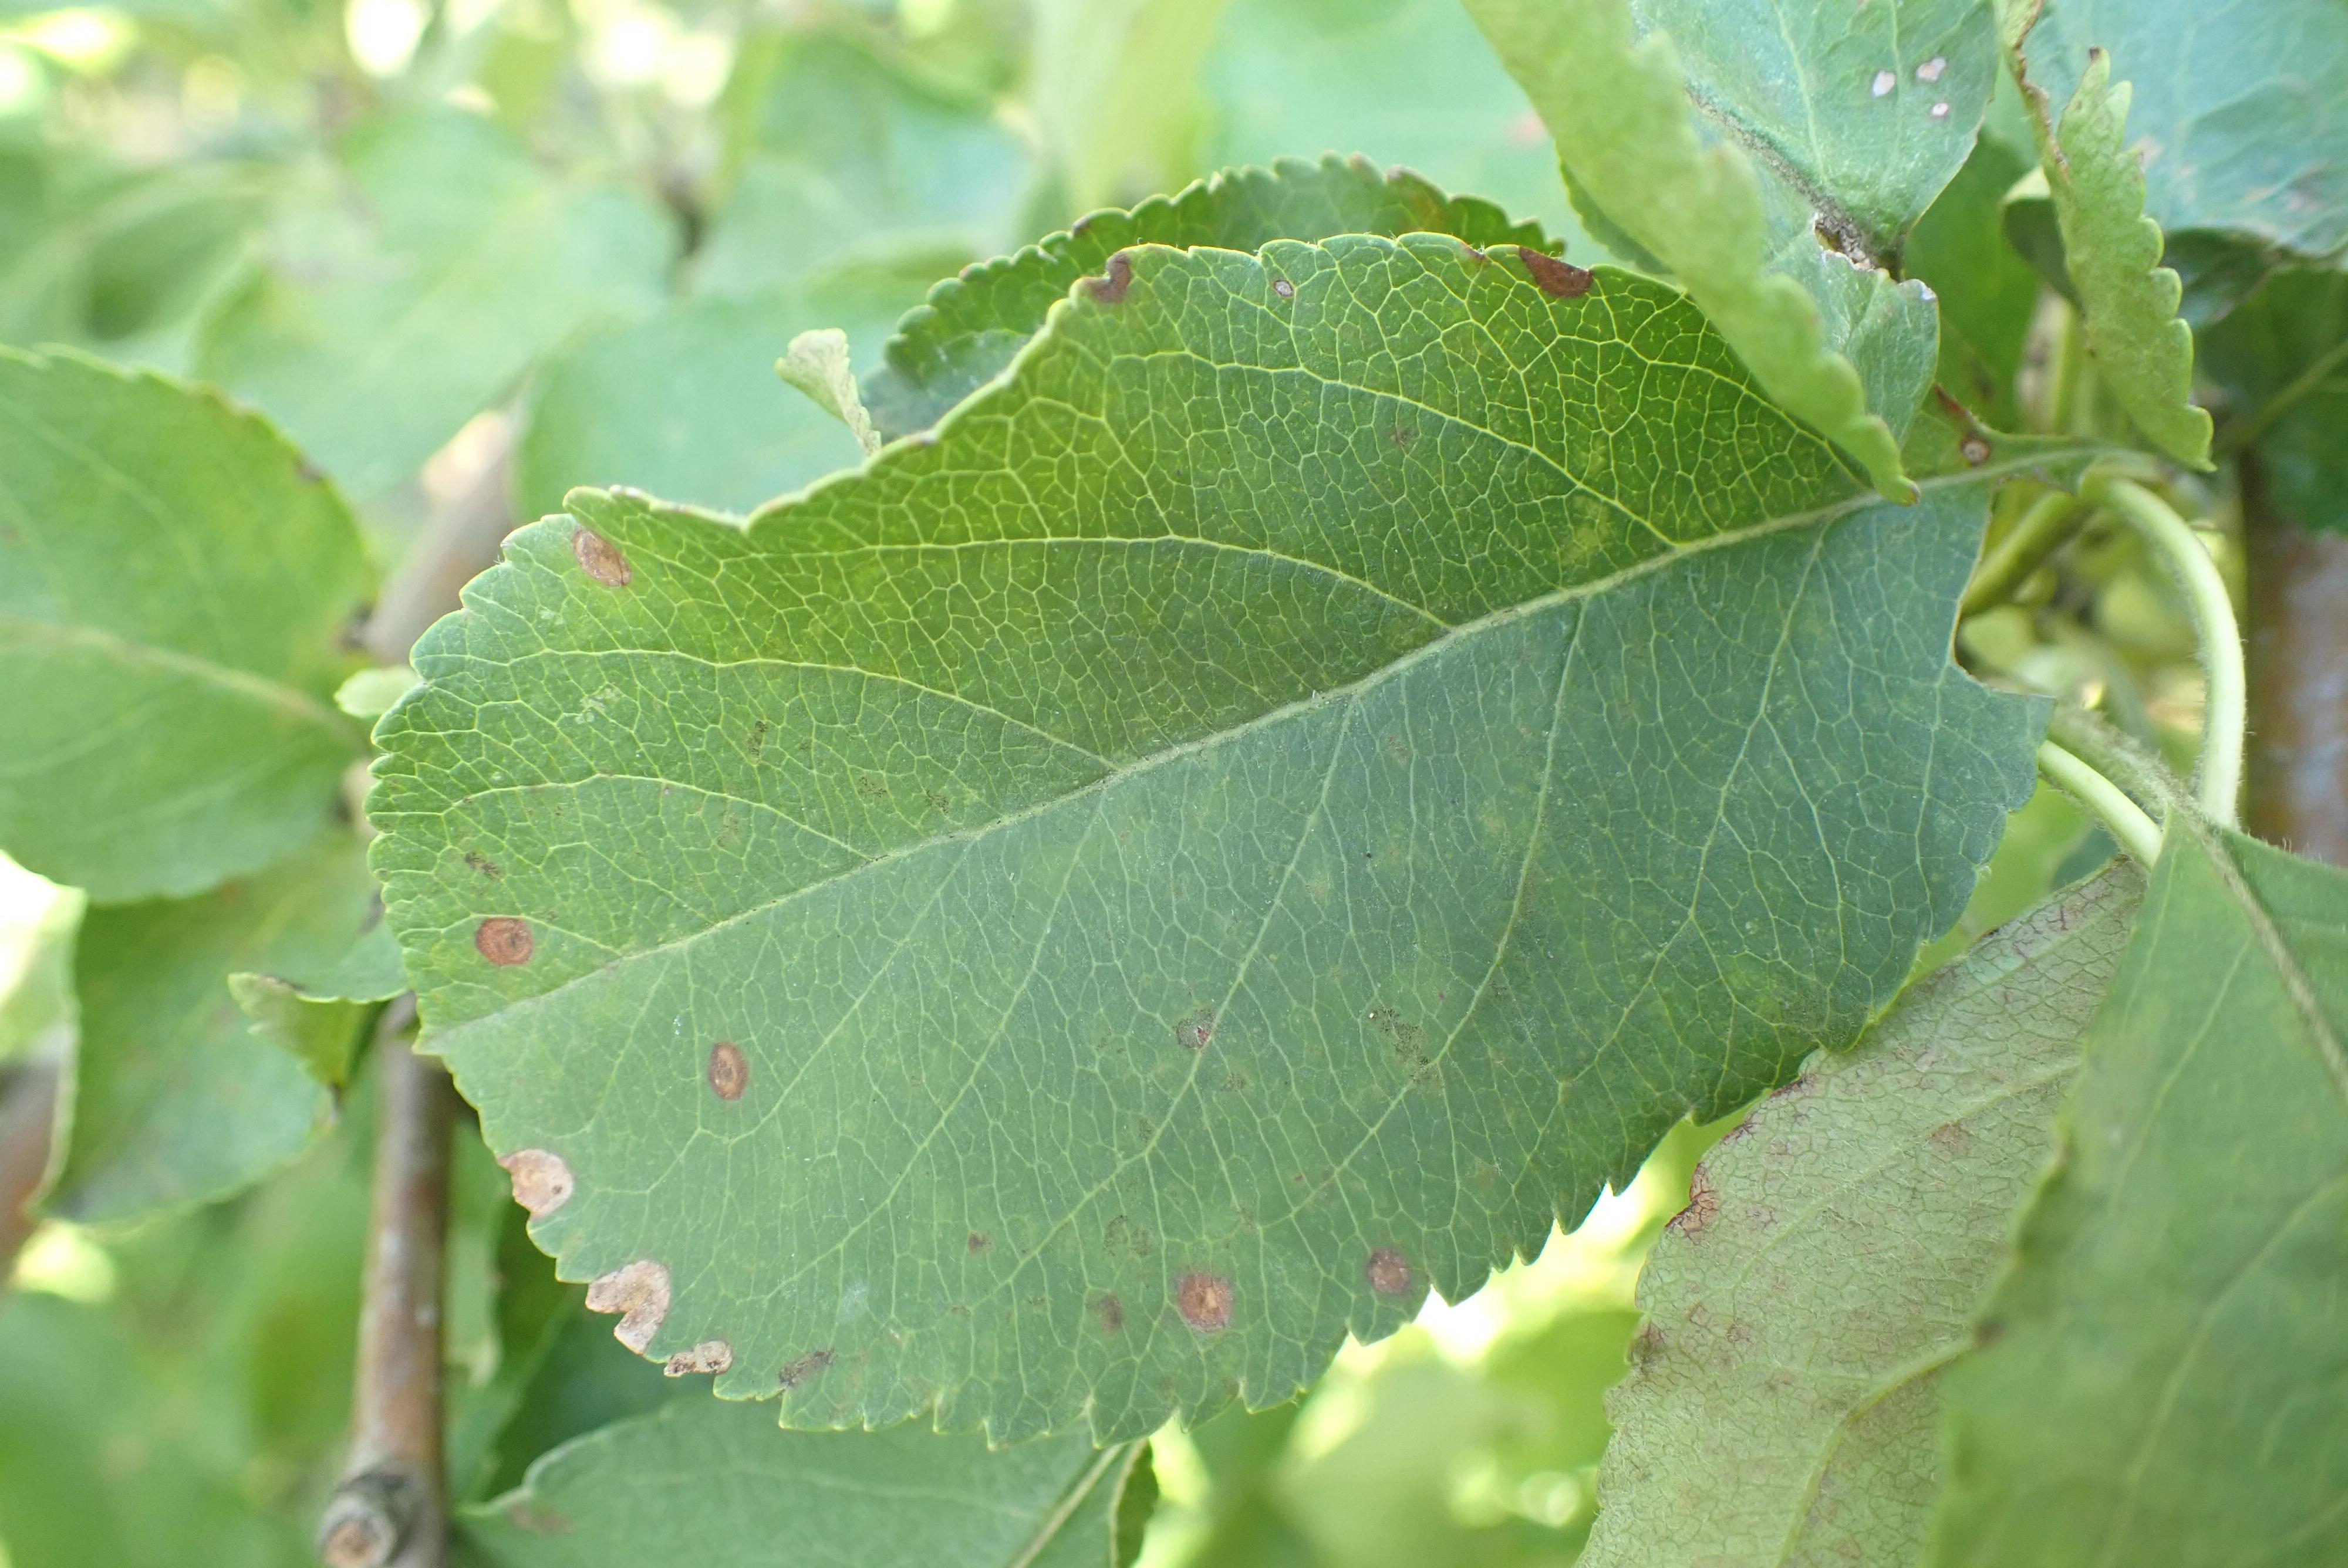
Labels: scab, frog_eye_leaf_spot